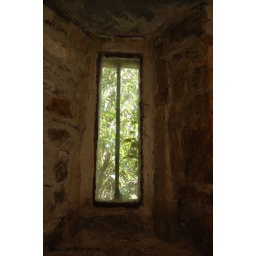
Glass window in secret castle in Cleavedon court